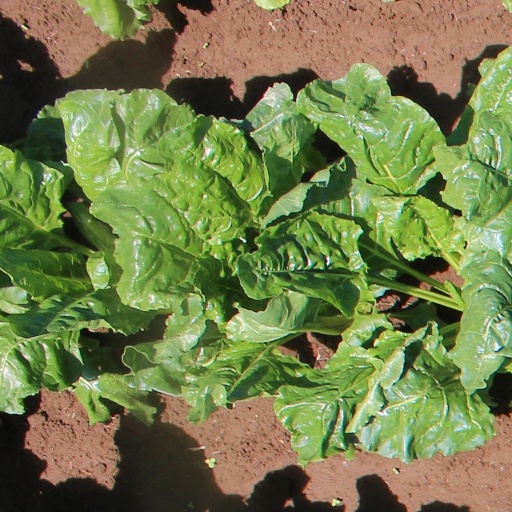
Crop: sugar beet